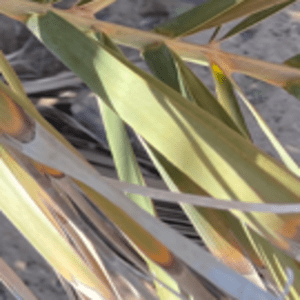
Label: Potassium Deficiency